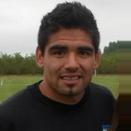
Age: 23